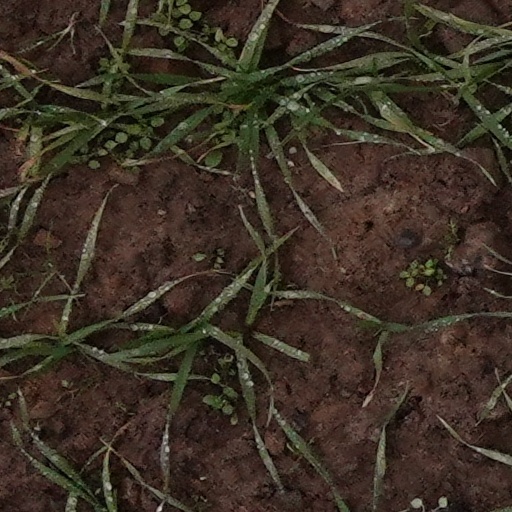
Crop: wheat